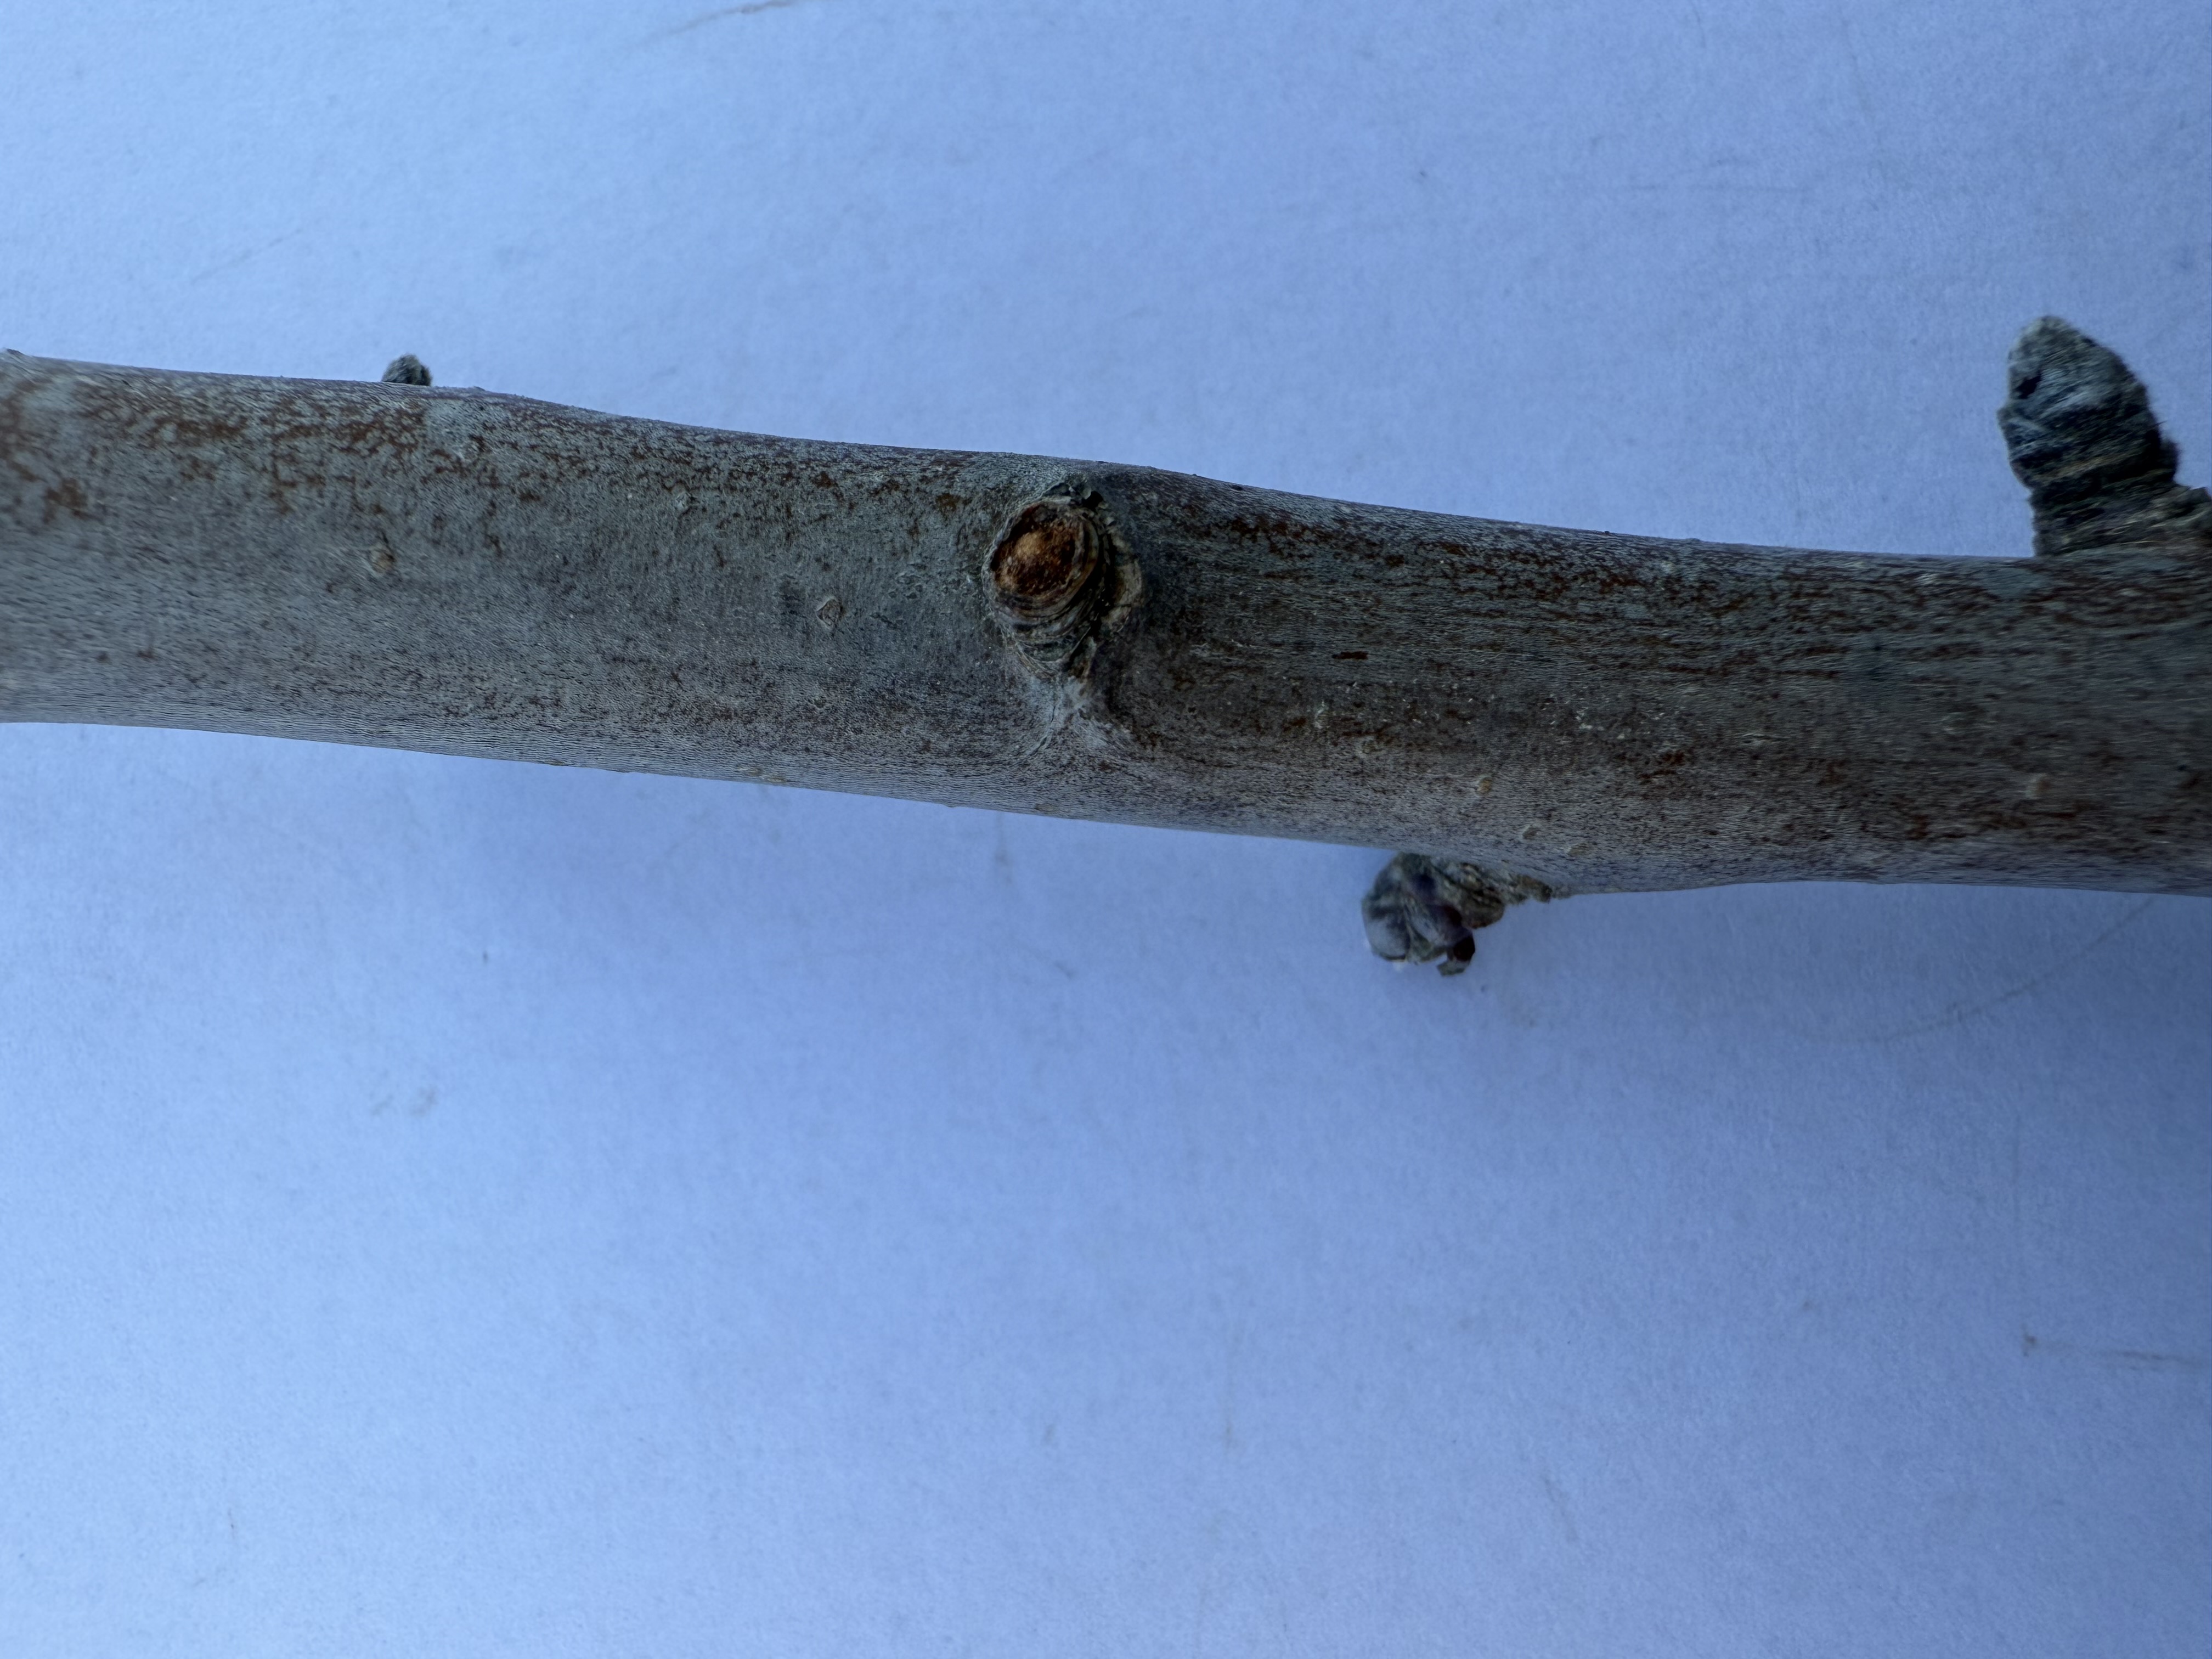
Variety: Granny Smith Apple